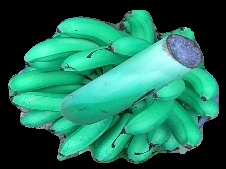
Variety: rasbale
Grade: grade1